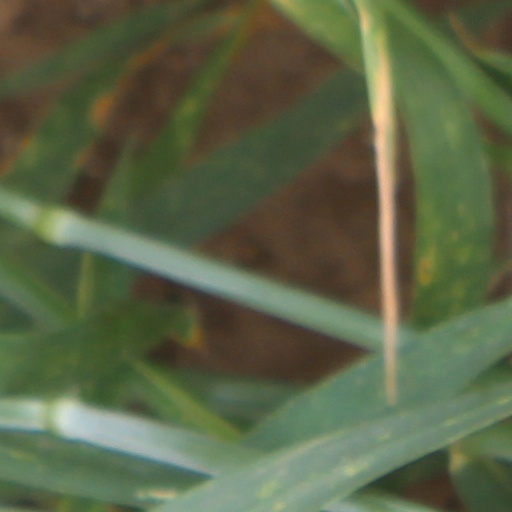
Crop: wheat